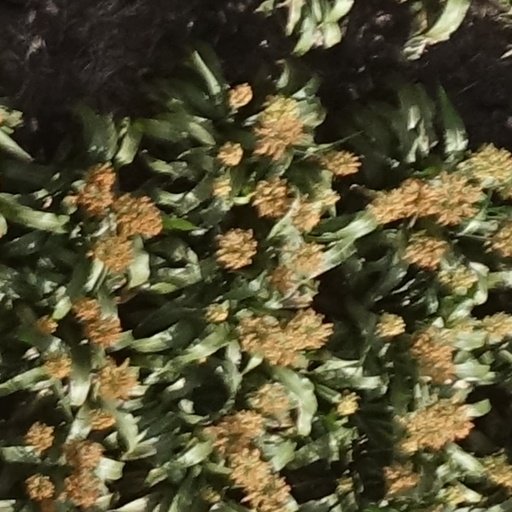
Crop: sorghum